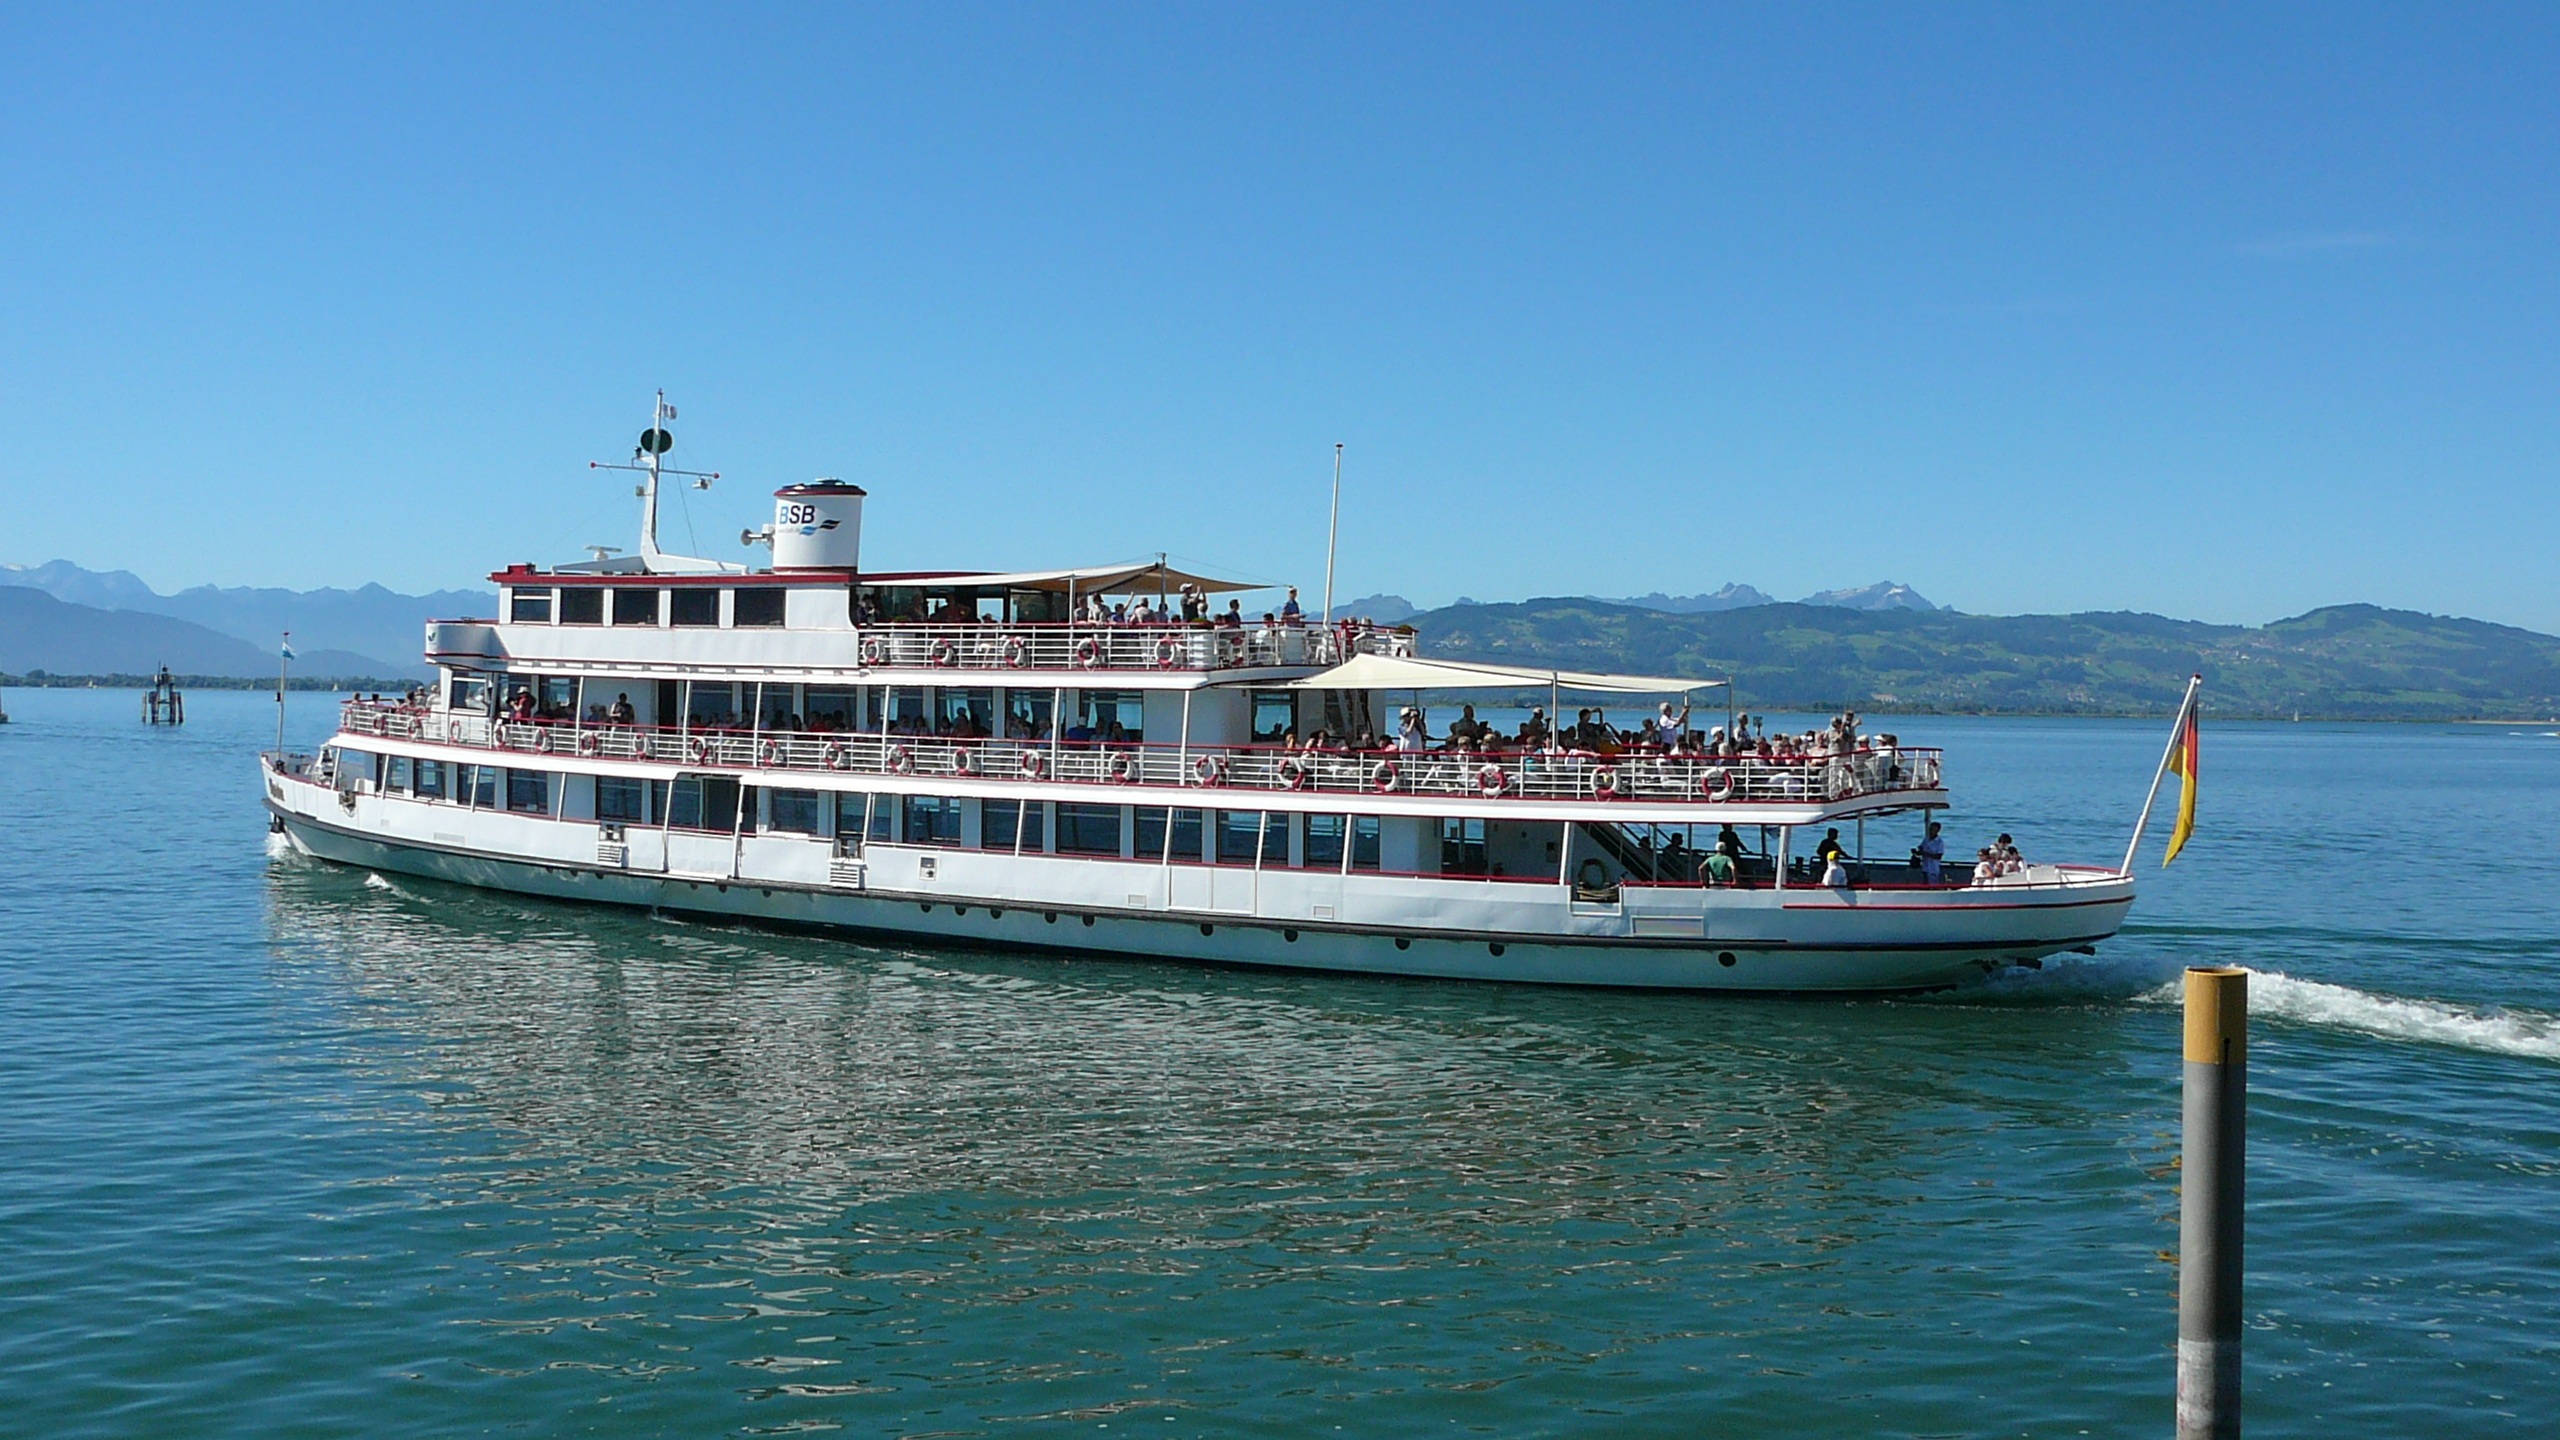
sea, water, sky, boat, lake, ship, vehicle, yacht, cargo ship, ferry, boats, bodensee, channel, watercraft, cruise ship, motor ship, passenger ship, freight transport, ocean liner, lindau